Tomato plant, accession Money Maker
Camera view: tilt-top (135 deg); turntable rotation: 0 degrees
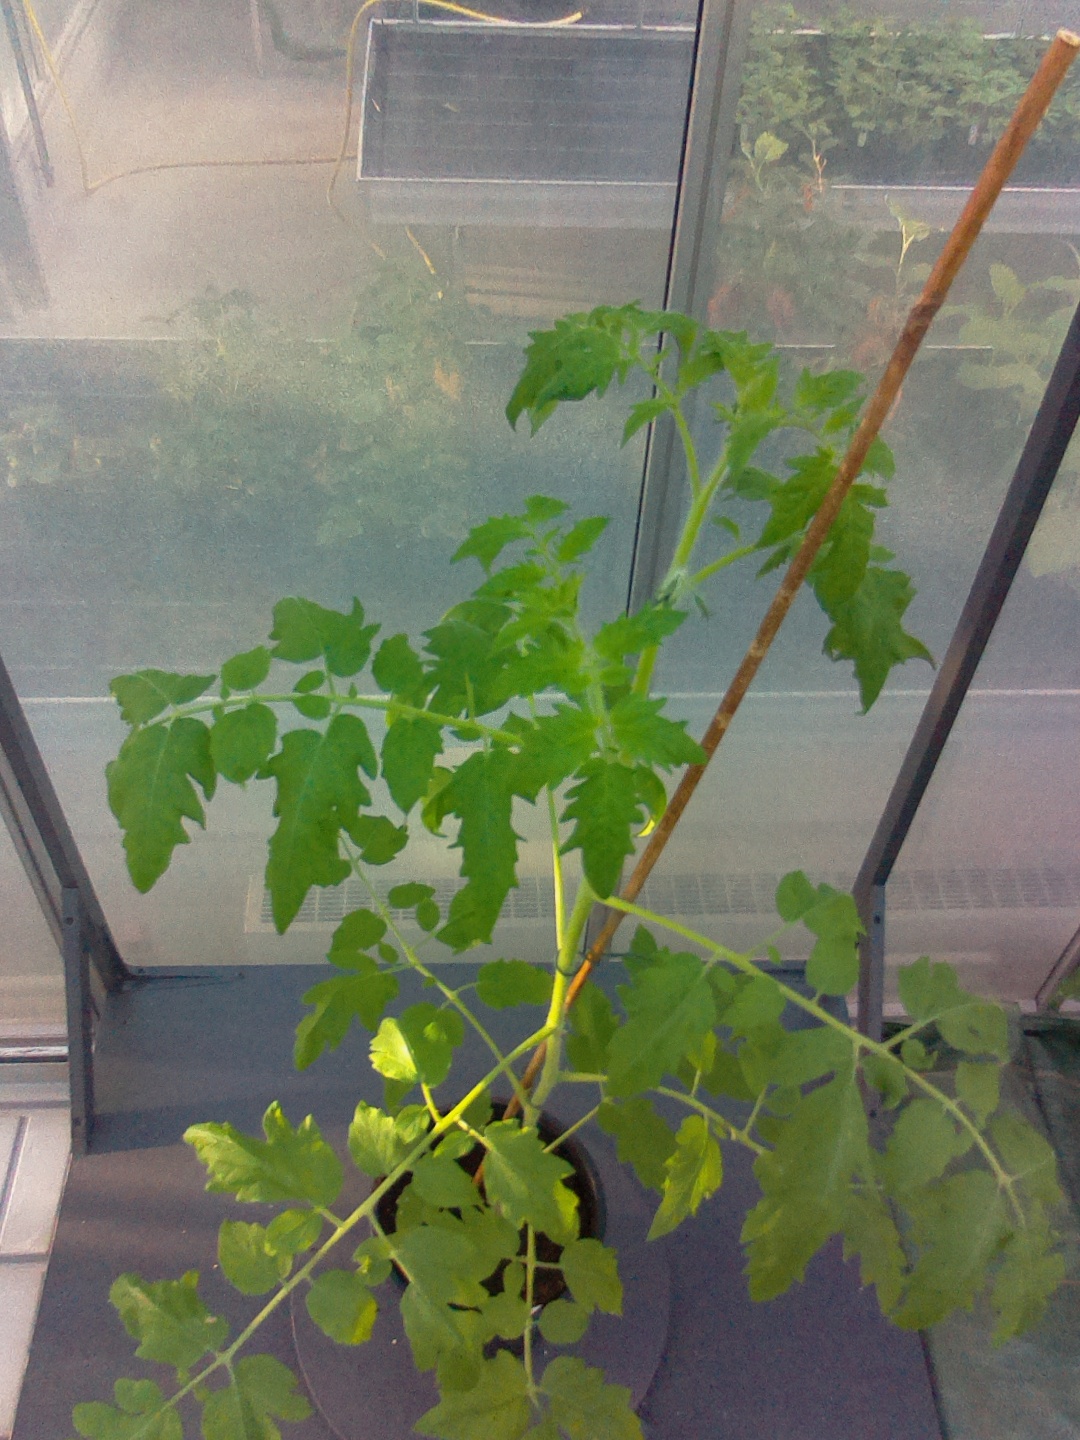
BBCH growth stage 22: 20%-30% Side shoots formed